Nile Expedition

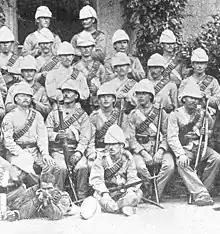
11th Hussars from the Gordon Relief Expedition

The Nile Expedition, sometimes called the Gordon Relief Expedition (1884–1885), was a British mission to relieve Major-General Charles George Gordon at Khartoum, Sudan. Gordon had been sent to Sudan to help the Egyptians withdraw their garrisons after the British decided to abandon Sudan in the face of a rebellion led by self-proclaimed Mahdi, Mahommed Ahmed. A contingent of Canadians was recruited to help the British navigate their small boats up the Nile River. The Nile Expedition was the first overseas expedition by Canadians in a British imperial conflict, although the Nile Voyageurs were civilian employees and did not wear uniforms.